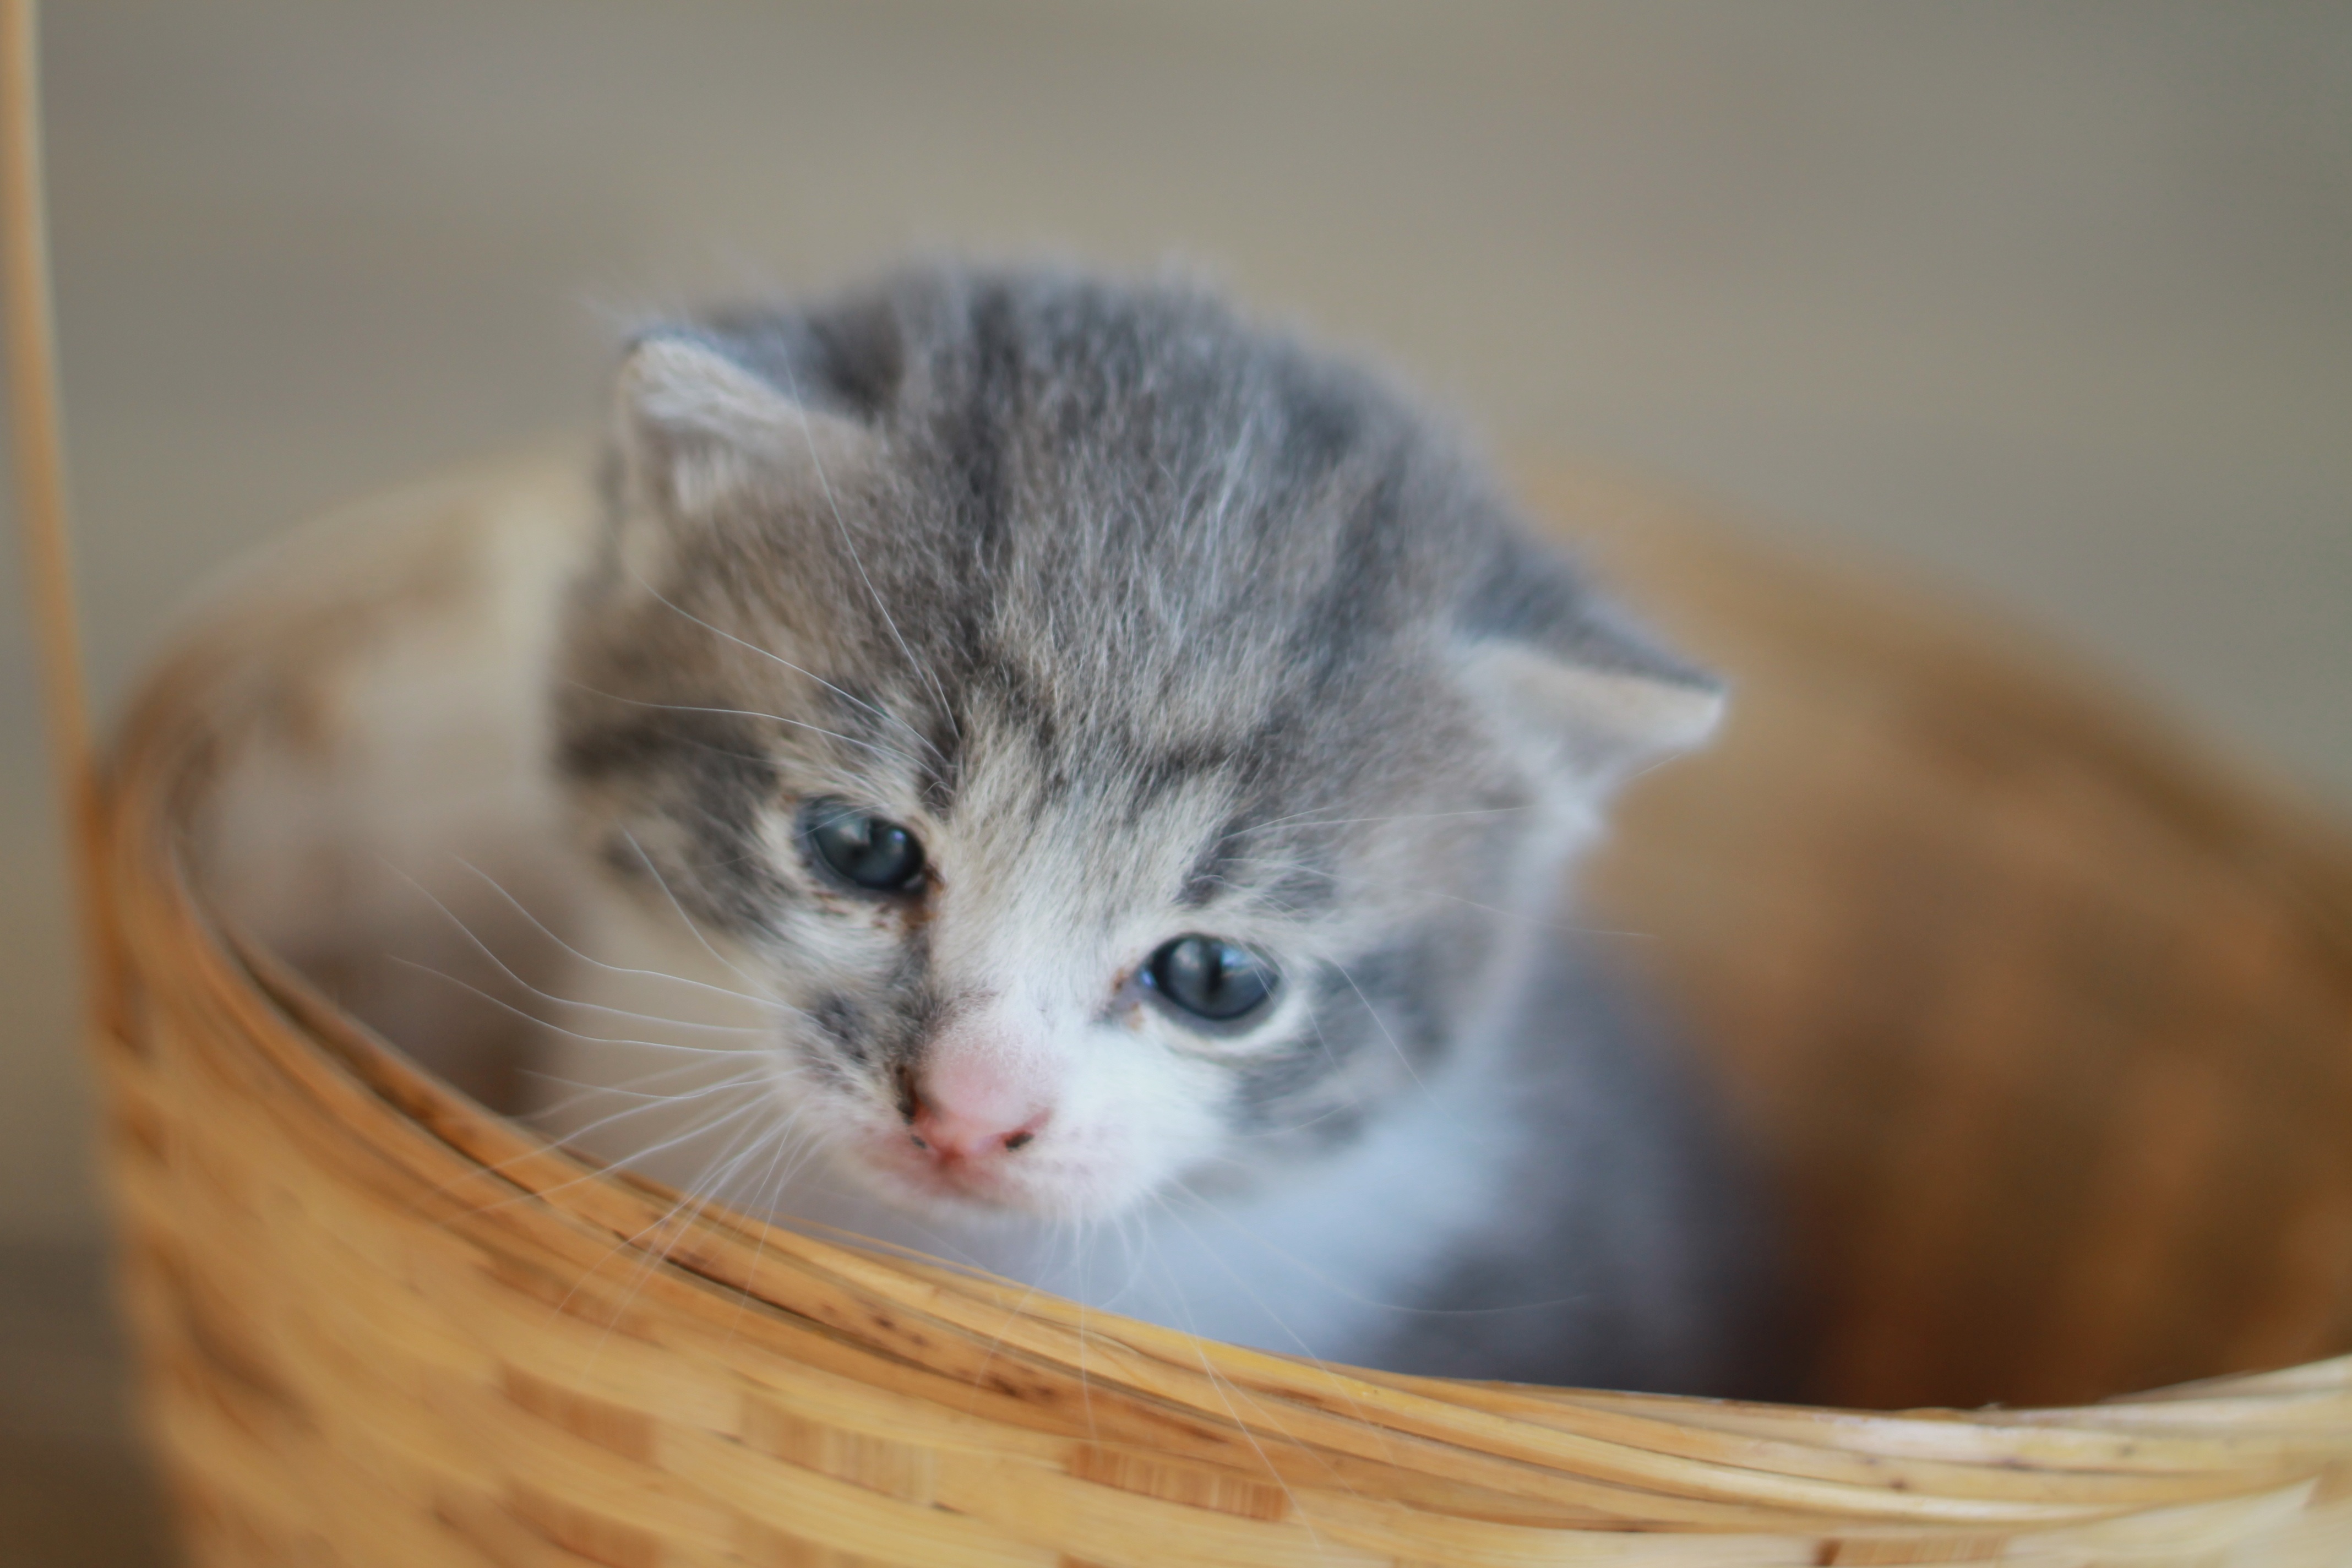
animal, cute, fur, young, fluffy, kitten, cat, small, feline, mammal, gray, friendship, whisker, baby, playful, cheerful, curiosity, pets, whiskers, fun, kitty, tail, eye, vertebrate, domestic, british shorthair, small to medium sized cats, cat like mammal, carnivoran, domestic short haired cat, american shorthair, gray kitty, kitten in basket